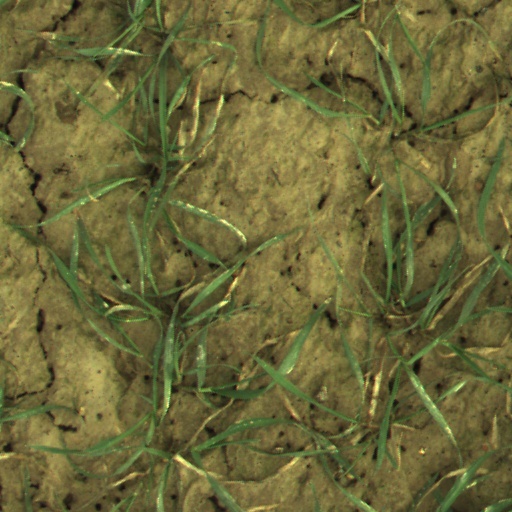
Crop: wheat